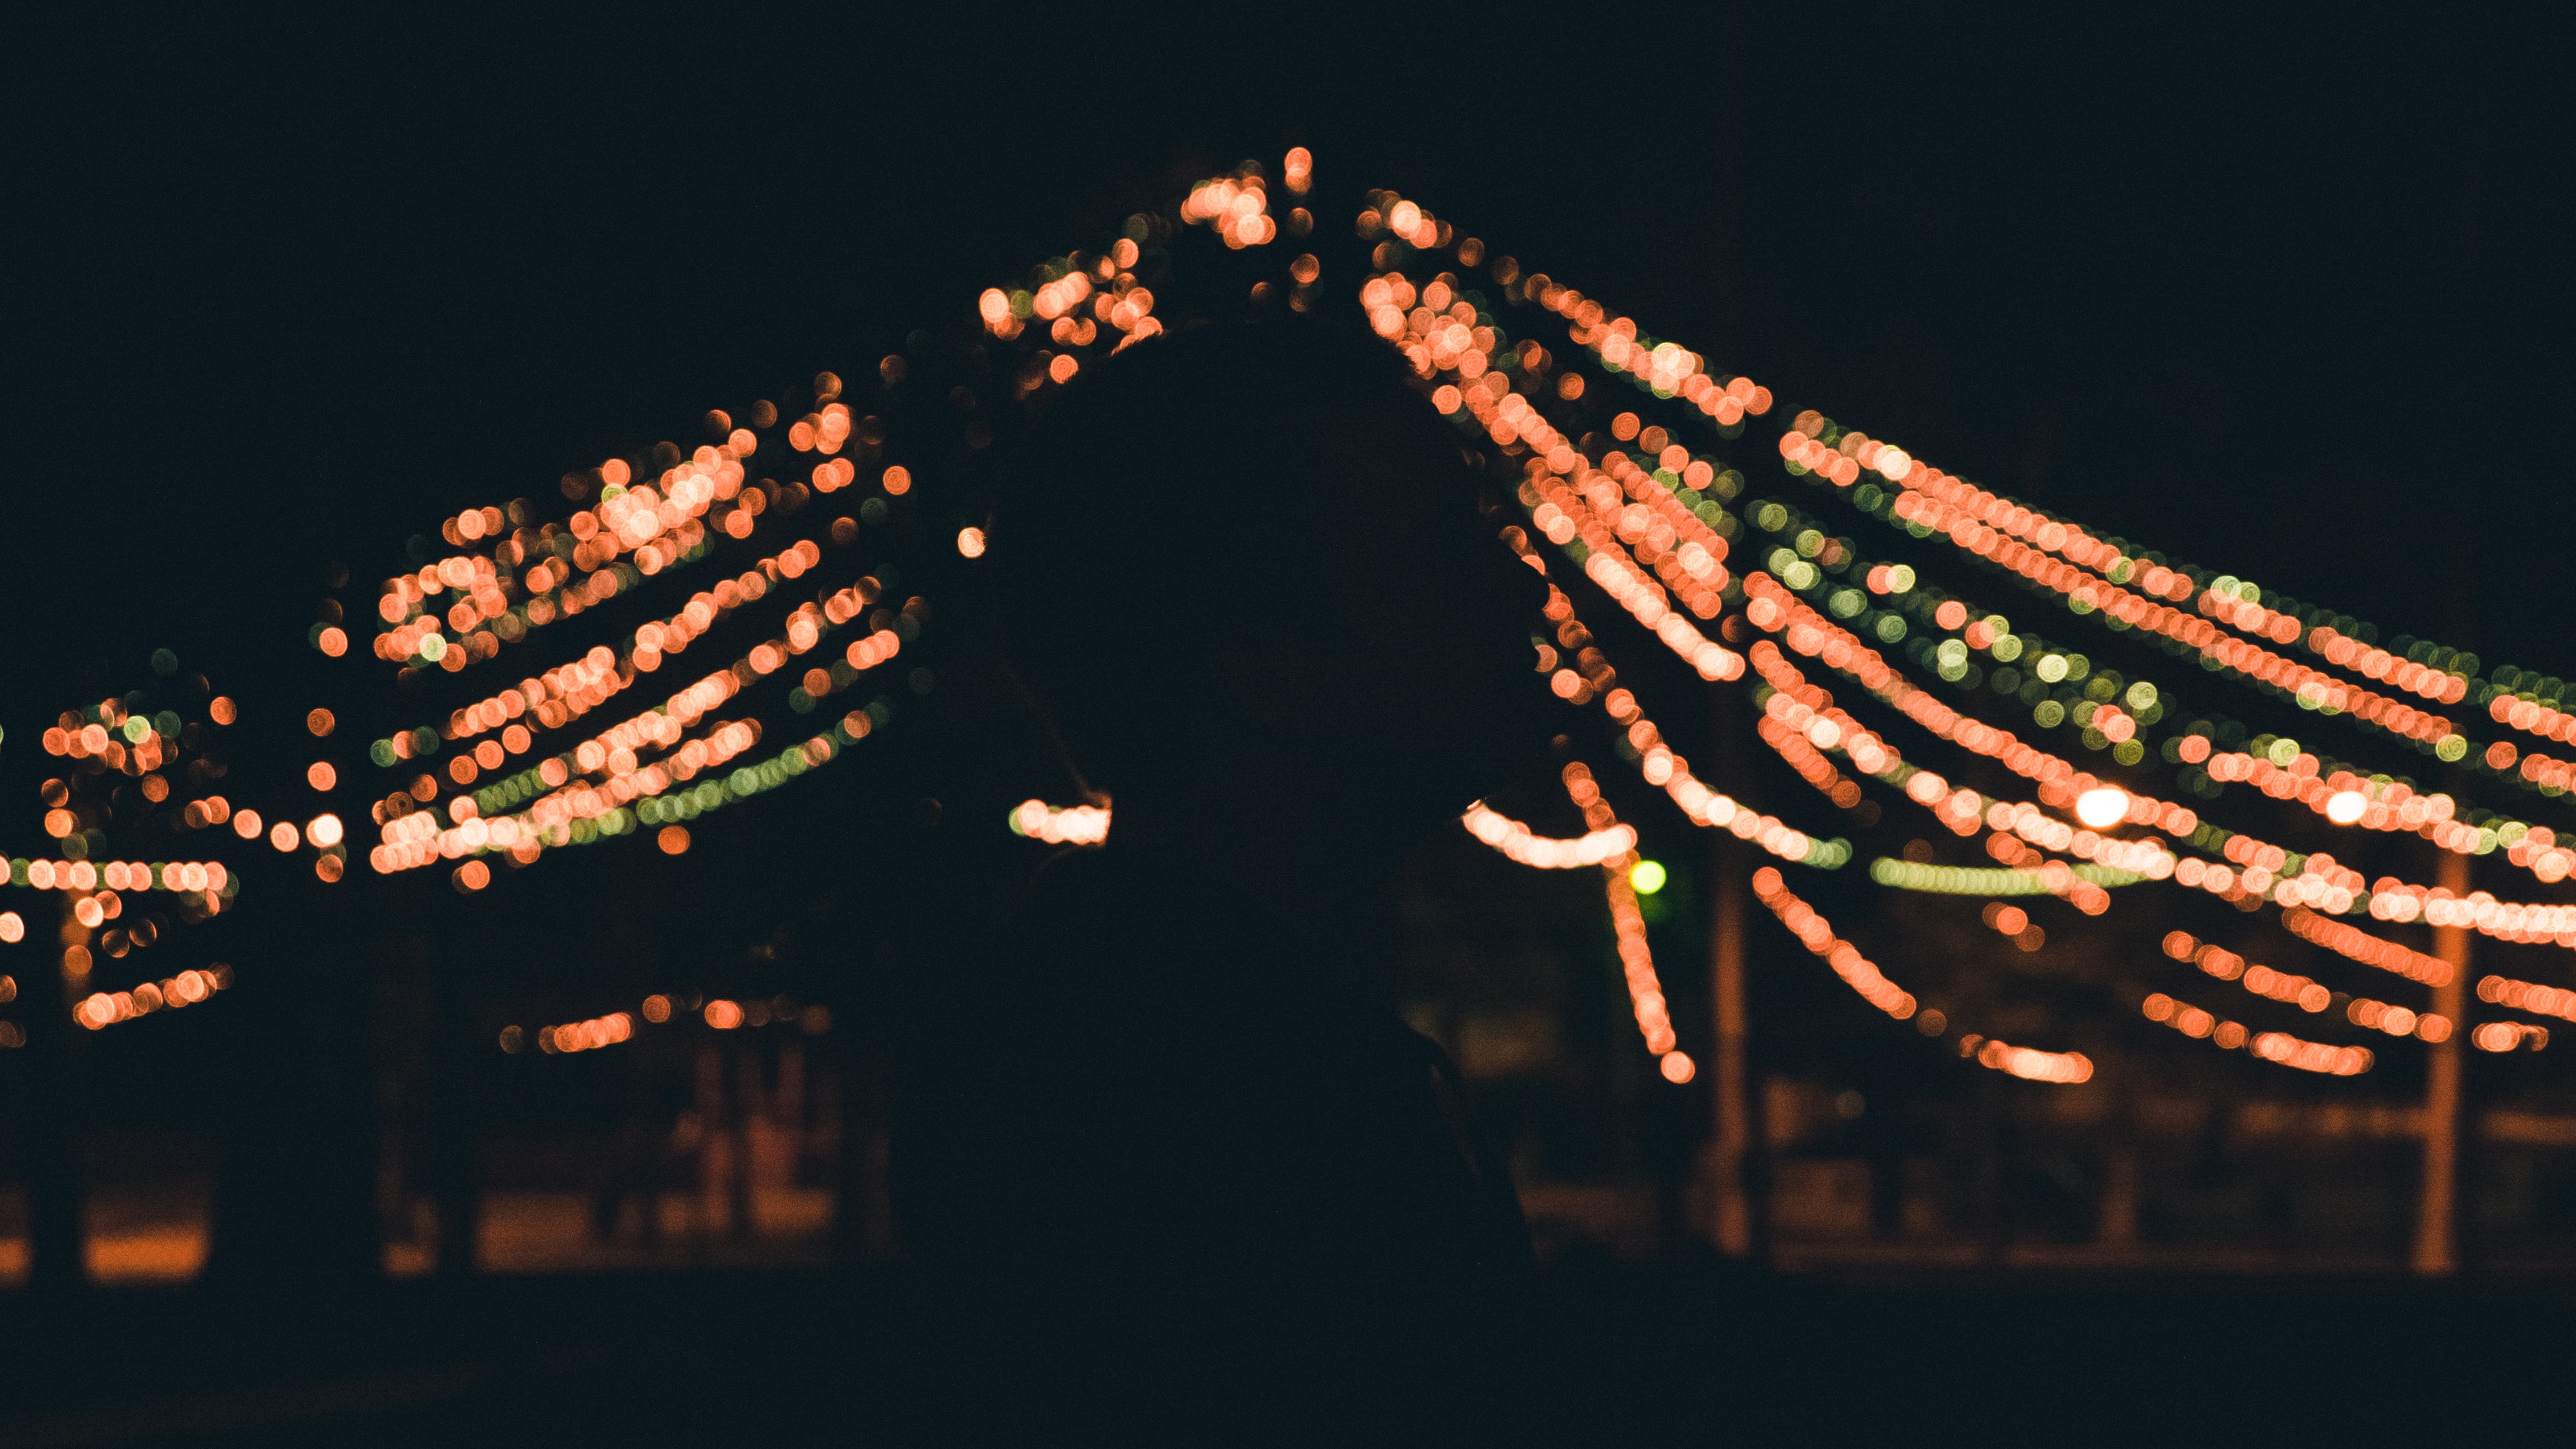
light, night, evening, reflection, darkness, lighting